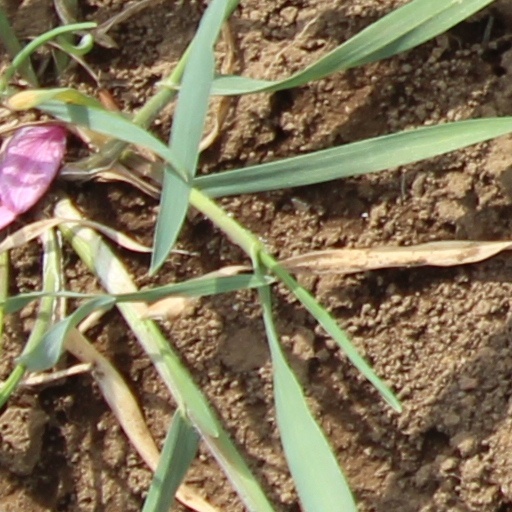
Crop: wheat